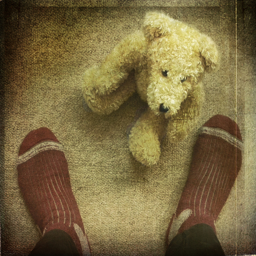
A person is standing over a teddy bear, wearing red socks.
A teddy bear is on the floor next to someone's feet.
A small stuffed bear on the floor by a persons feet.
A person standing by a cute scruffy stuffed animal.
a person's feet in socks and a teddy bear